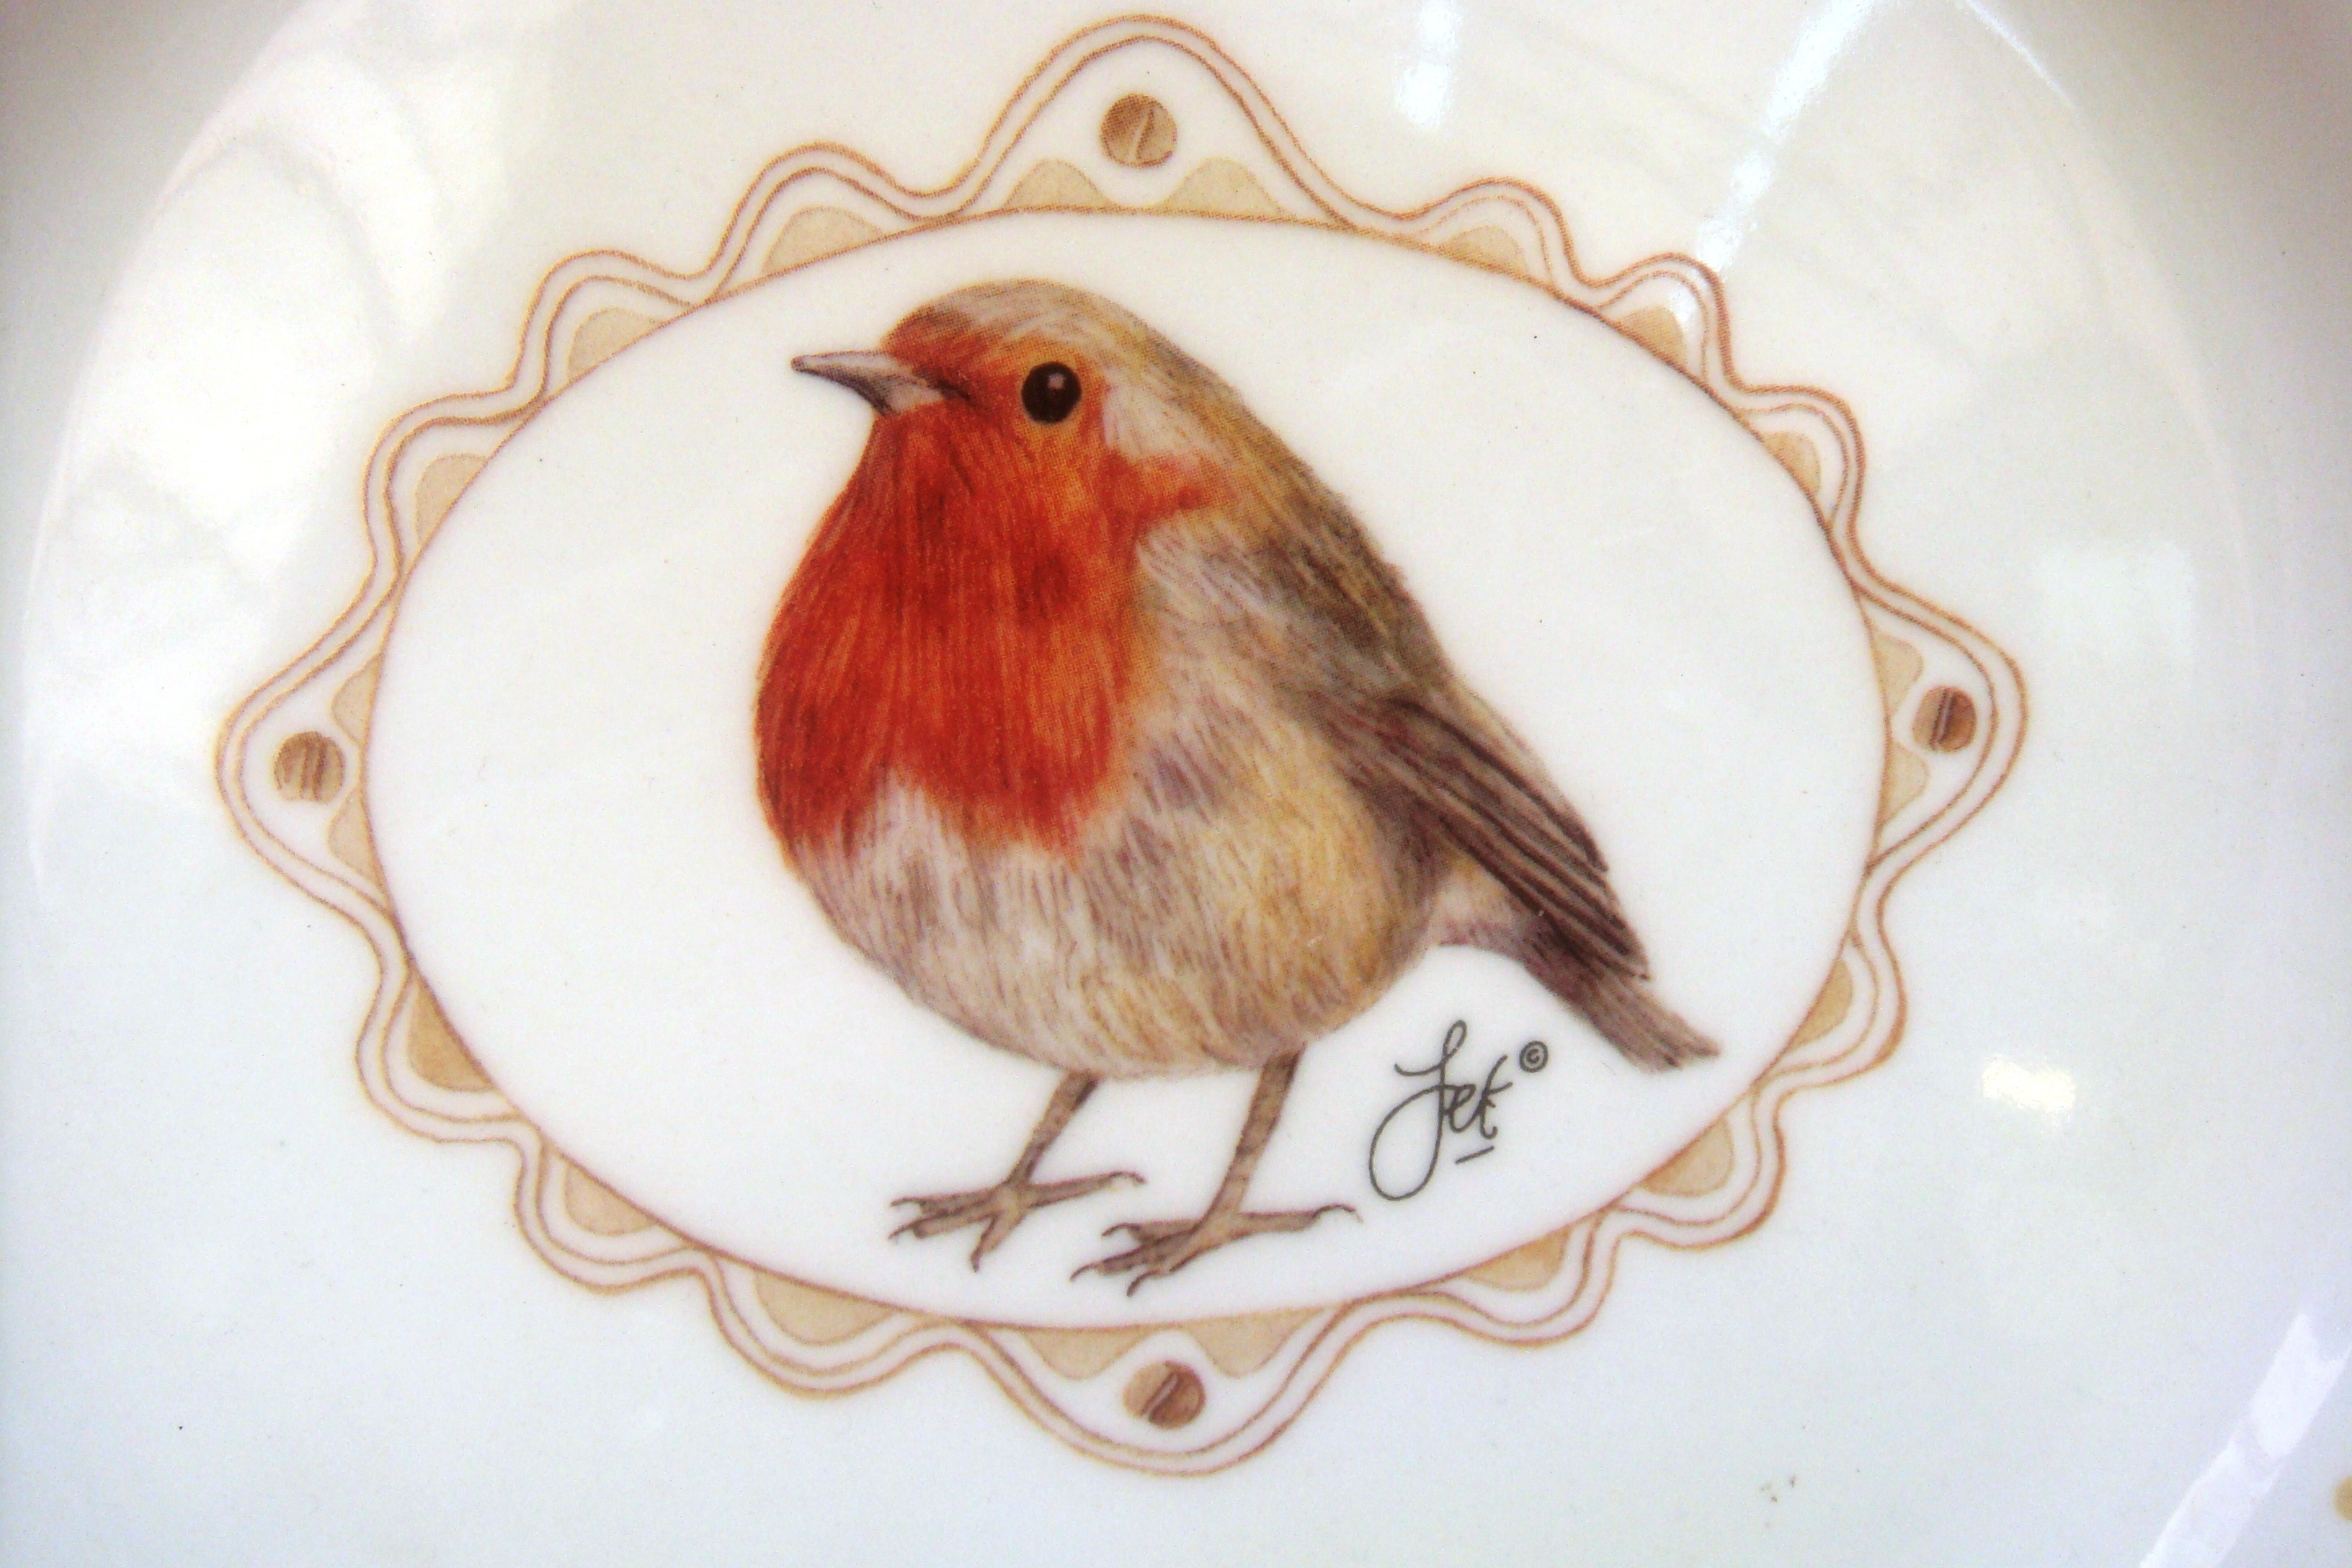
bird, mug, robin, crafts, illustration, vertebrate, nice, finch, ceramics, old world flycatcher, perching bird, european robin